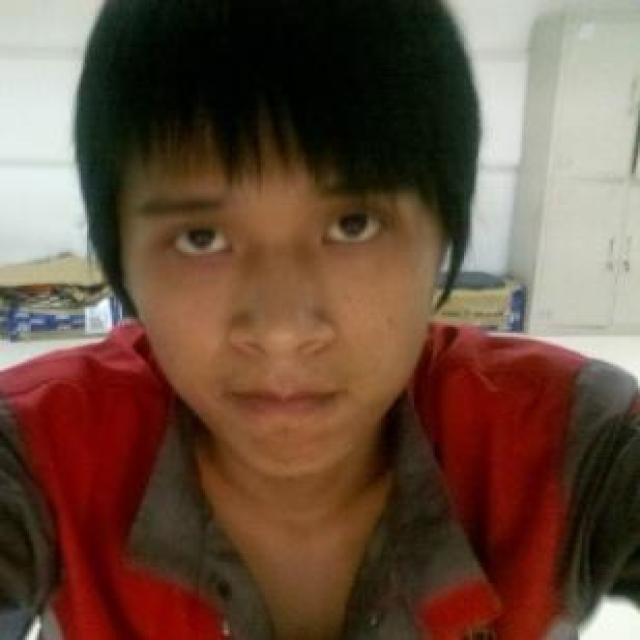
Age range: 21-44